Thing (assembly)

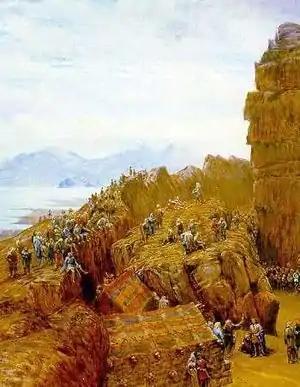
The Icelandic Althing in session, as imagined in the 1890s by British artist W. G. Collingwood

In the Viking Age, things were the public assemblies of the free men of a country, province, or a hundred. They functioned as parliaments and courts at different levels of society—local, regional, and supra-regional. Their purpose was to solve disputes and make political decisions, and thingsteads were often places for public religious rites. According to Norway's Law of the Gulating, only free men of full age could participate in the assembly. According to written sources, women were present at some things despite being left out of decision-making bodies, such as the Icelandic Althing.